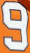
Number: 9